Dominick V. Daniels

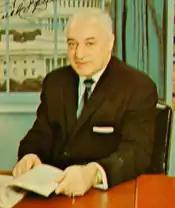

Dominick Vincent Daniels (October 18, 1908 – July 17, 1987) was an American Democratic Party politician who represented New Jersey's 14th congressional district from 1959 to 1977.